Ruffed grouse

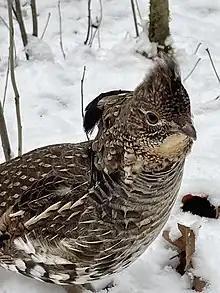
A male found at the Kortright Center for Conservation

The ruffed grouse (Bonasa umbellus) is a medium-sized grouse occurring in forests from the Appalachian Mountains across Canada to Alaska. It is the most widely distributed game bird in North America. It is not migratory. It is the only species in the genus Bonasa. The ruffed grouse is sometimes incorrectly referred to as a "partridge", an unrelated phasianid, and occasionally confused with the grey partridge, a bird of open areas rather than woodlands.